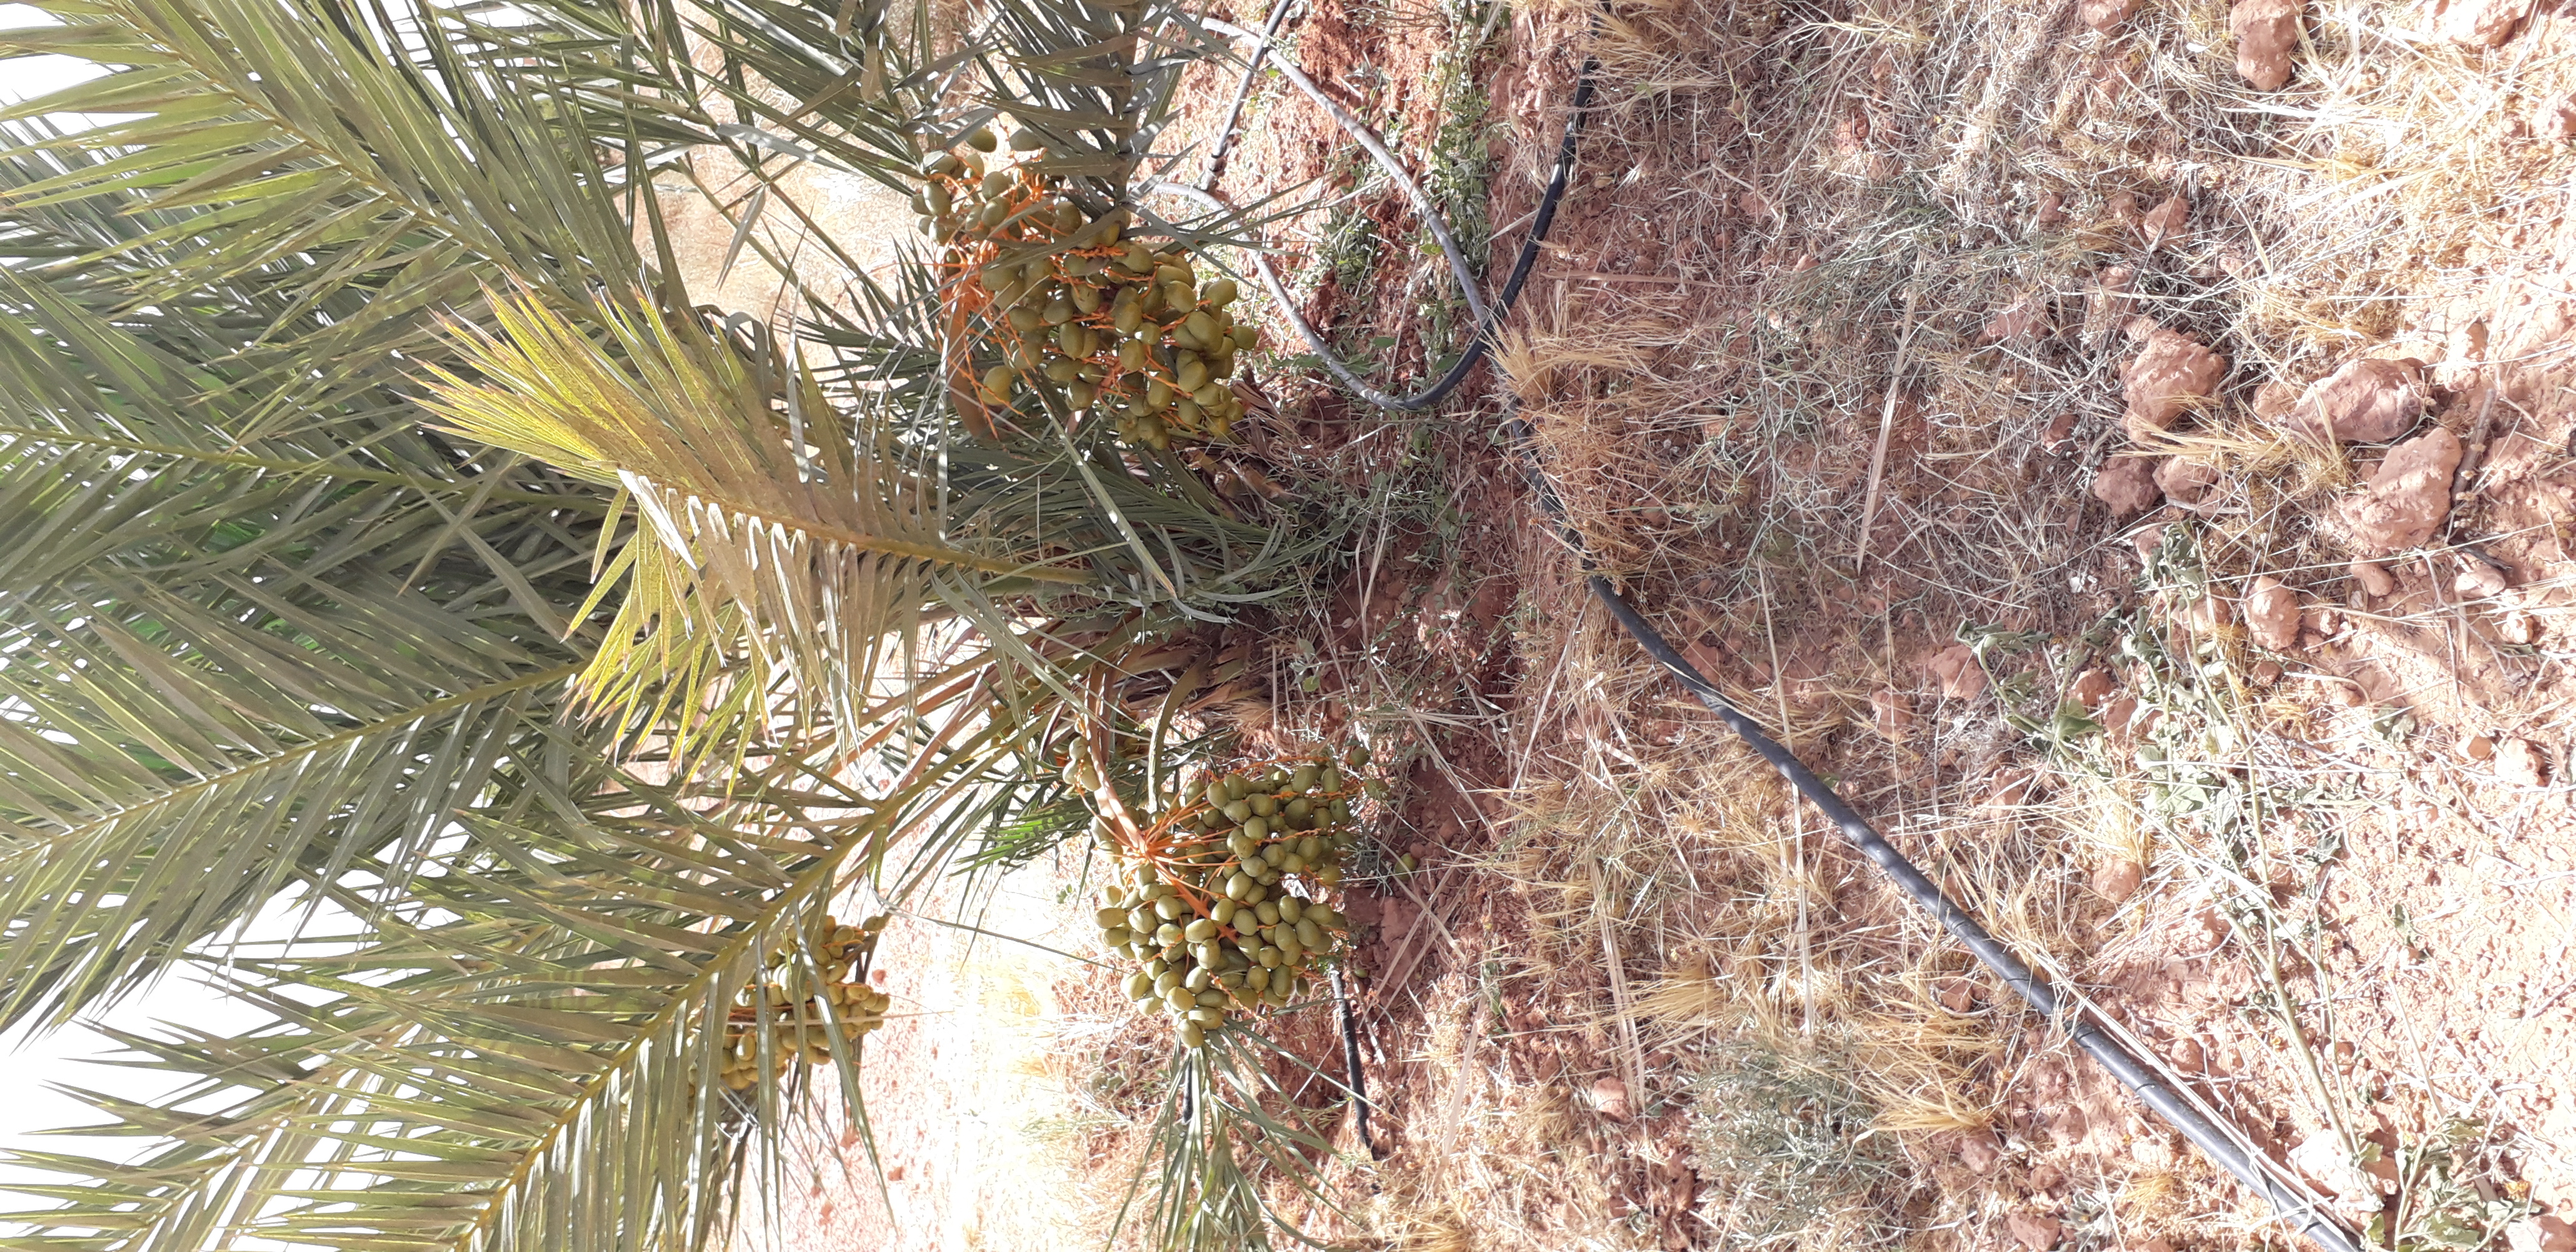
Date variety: Boufagous